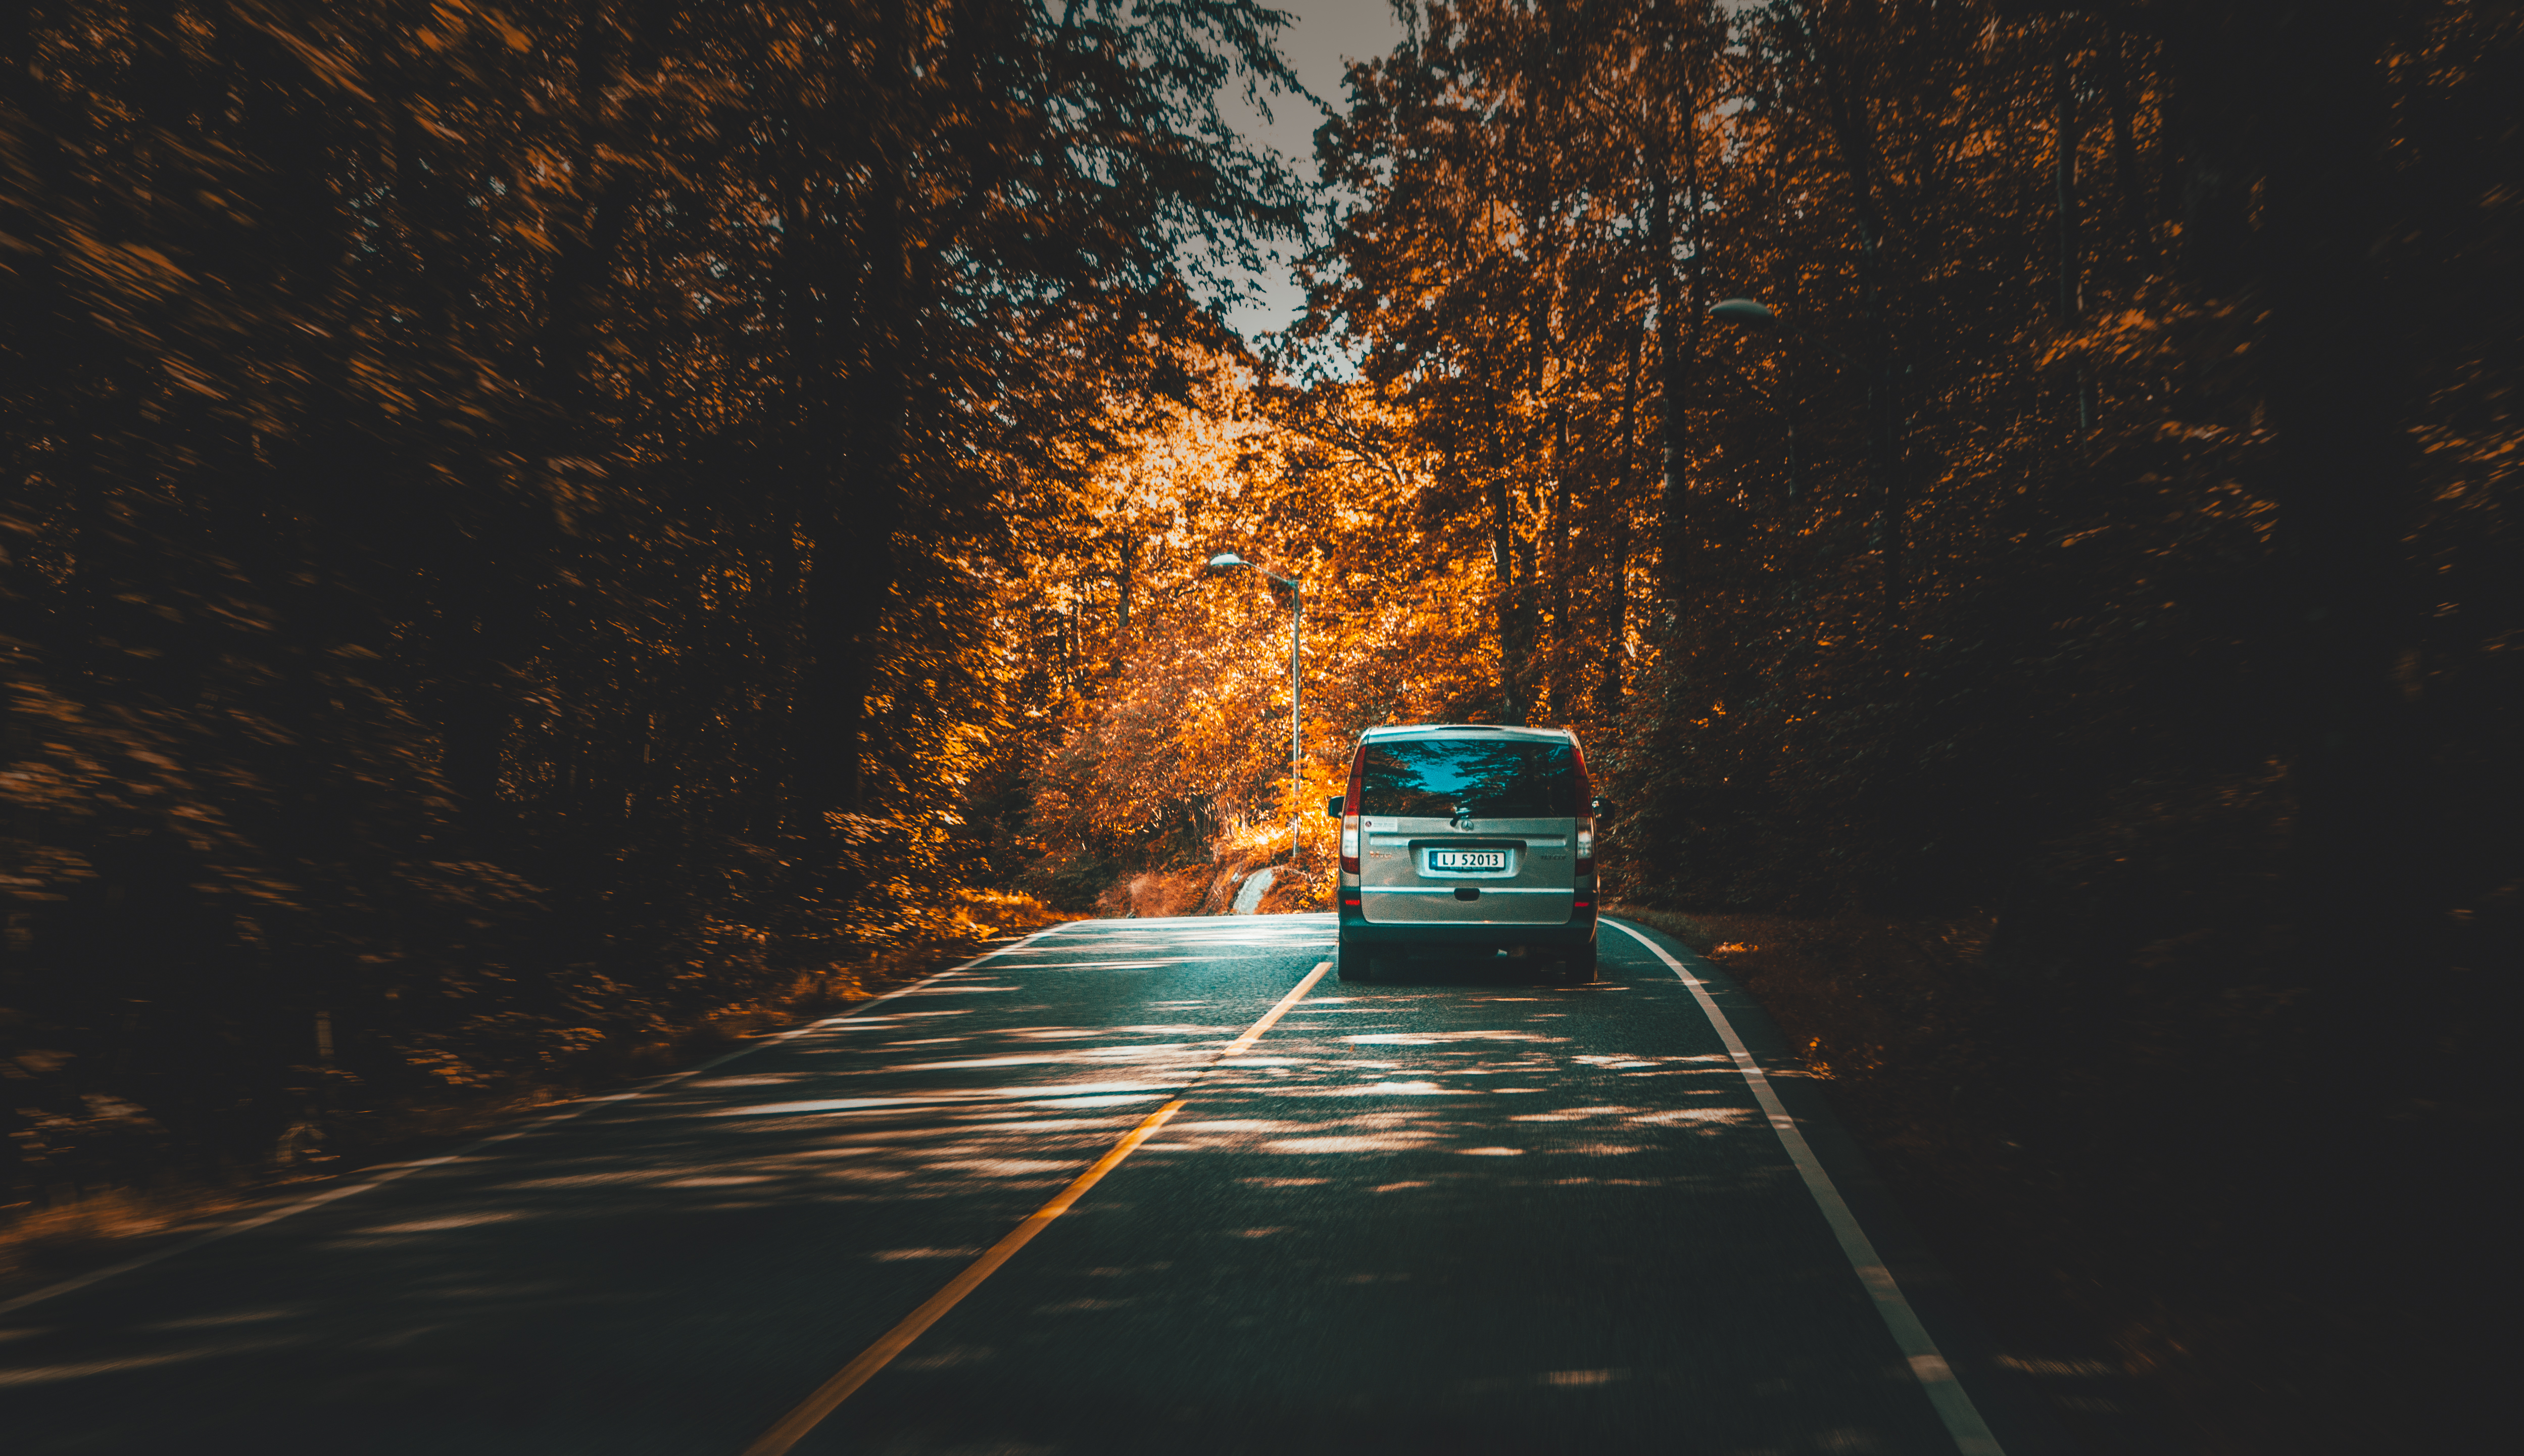
light, sunset, road, car, night, automobile, sunlight, morning, highway, van, driving, asphalt, travel, motion, evening, reflection, vehicle, drive, autumn, darkness, season, trees, daylight, infrastructure, street lights, atmospheric phenomenon